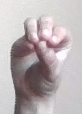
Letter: ha